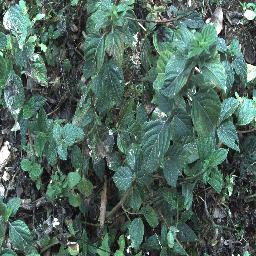
Label: lantana